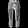
Label: Trouser